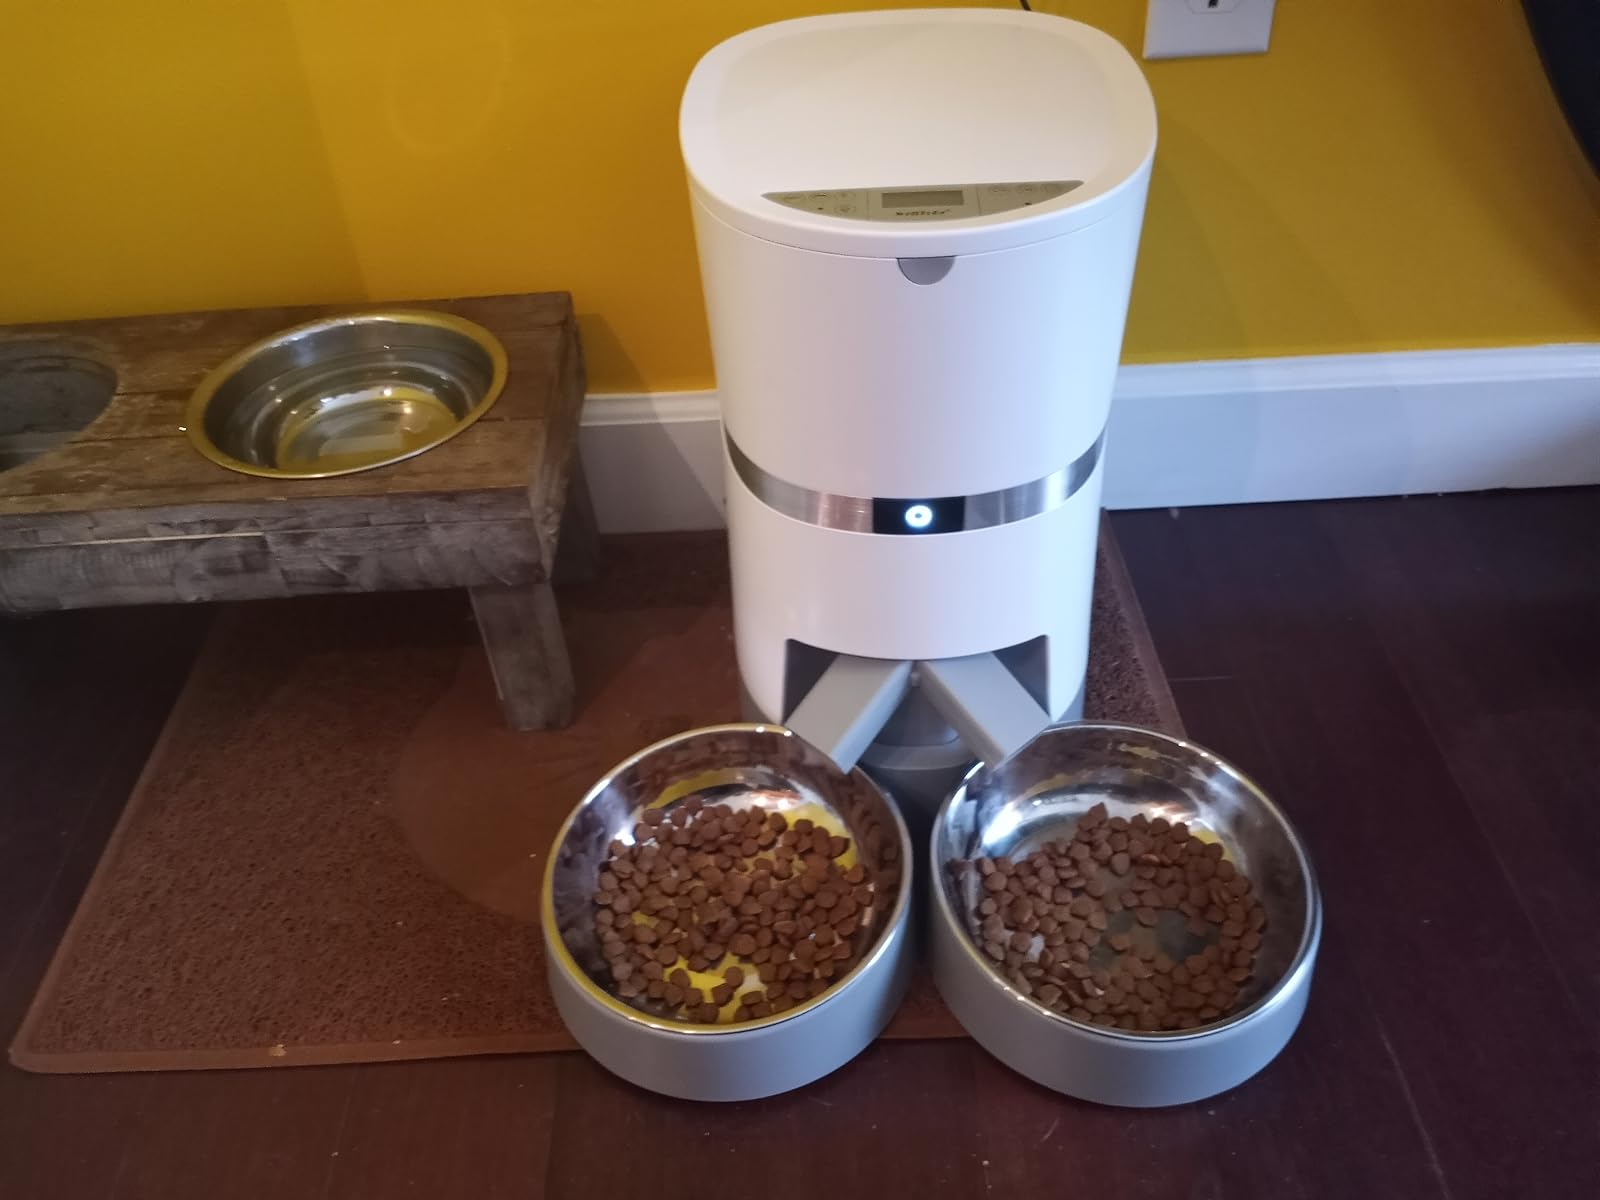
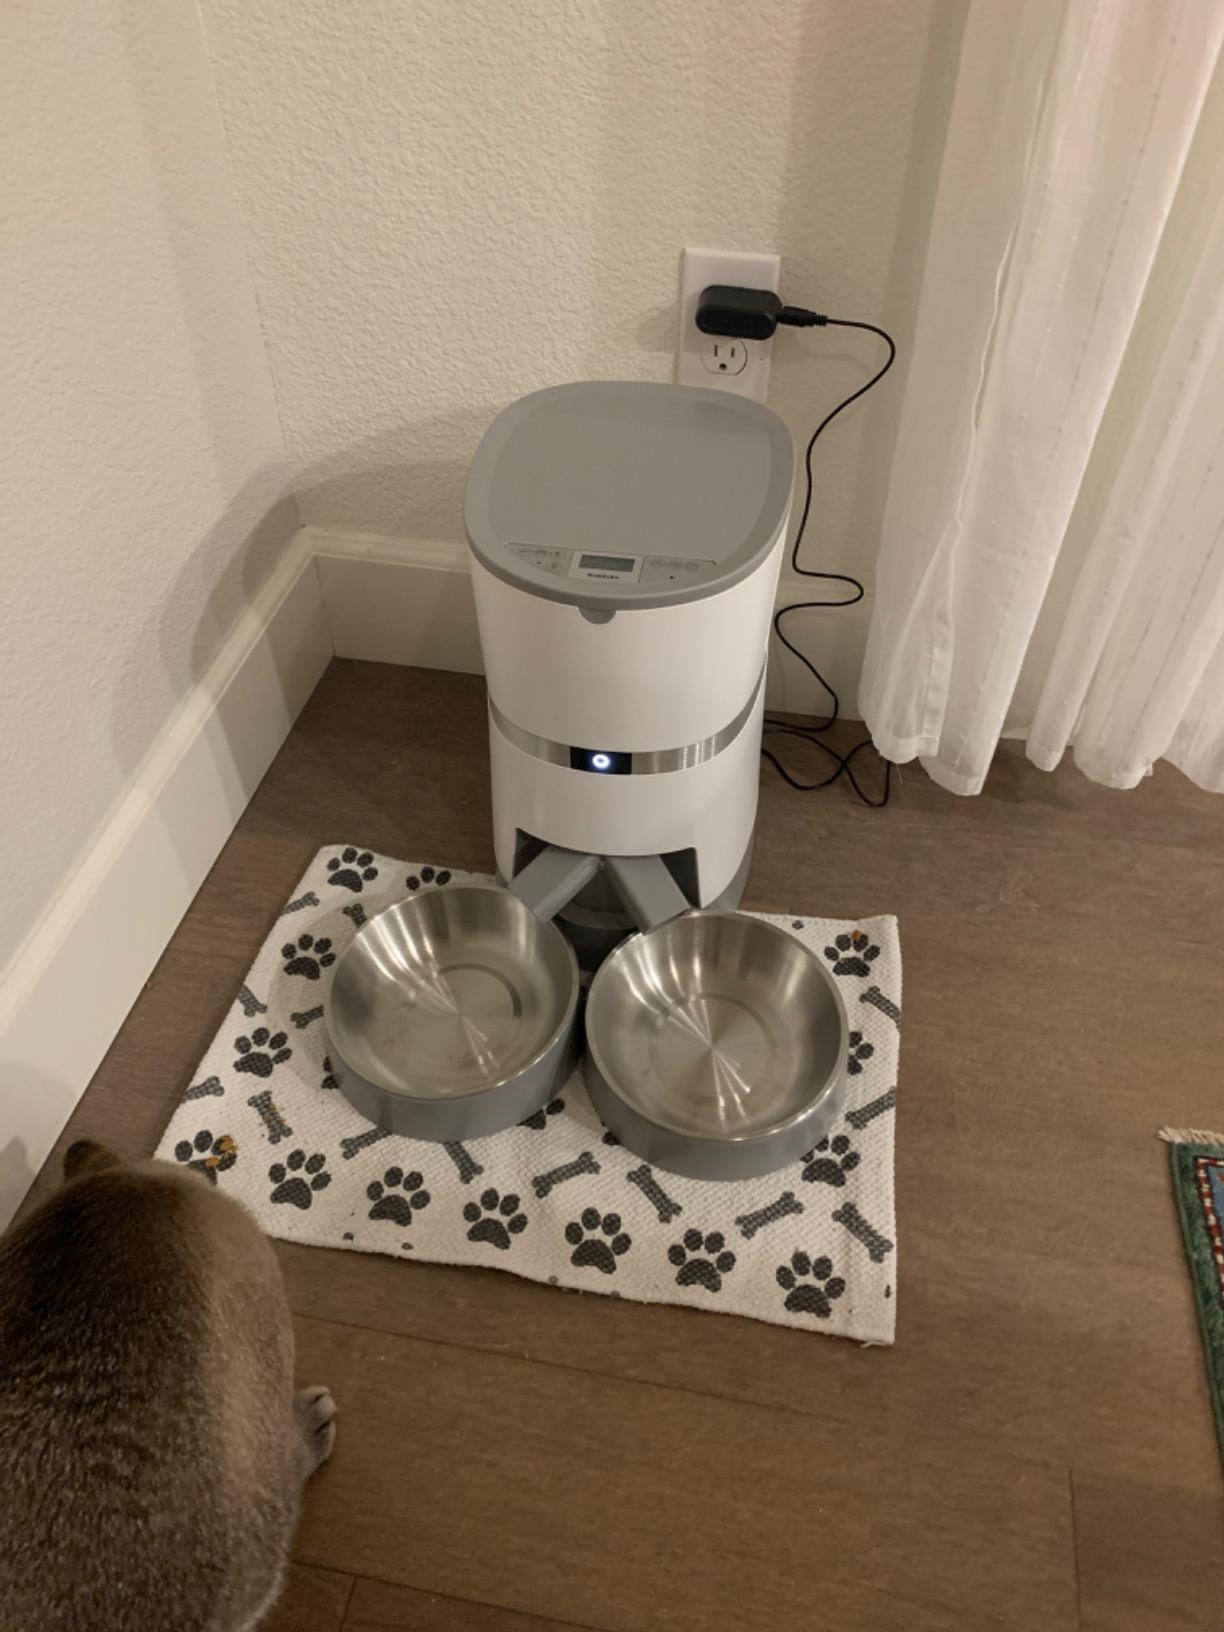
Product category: items_feeder
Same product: yes